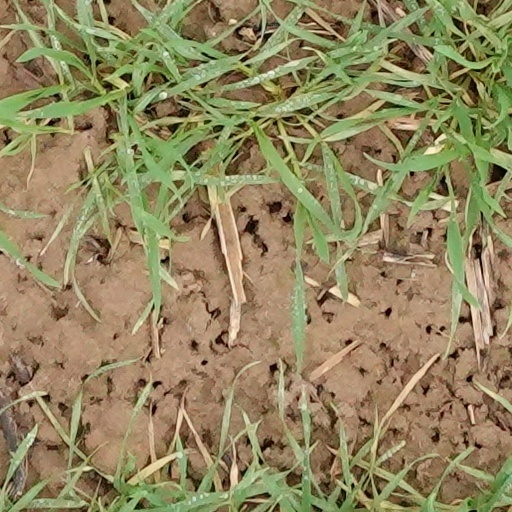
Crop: wheat